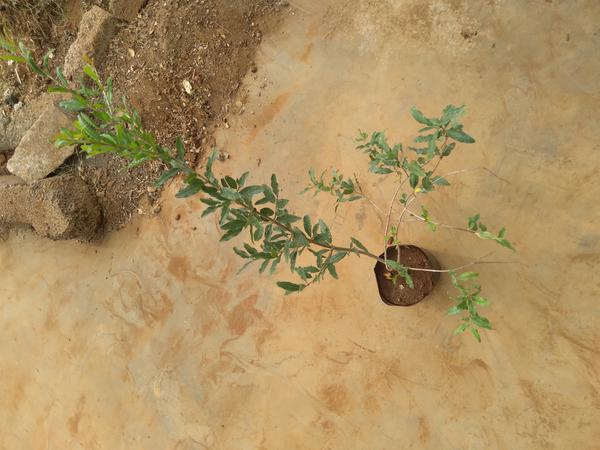
Plant: Pomegranate